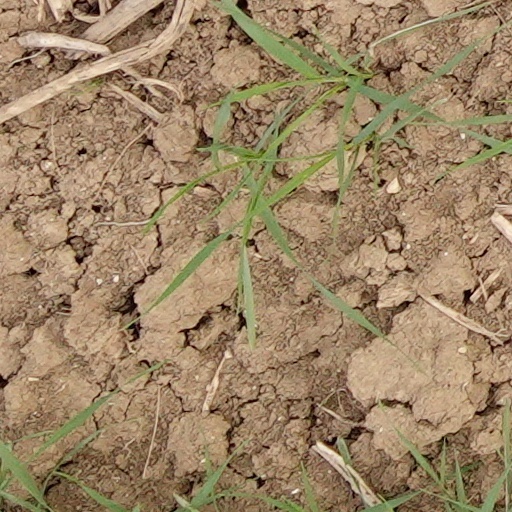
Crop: wheat